Hartford Convention

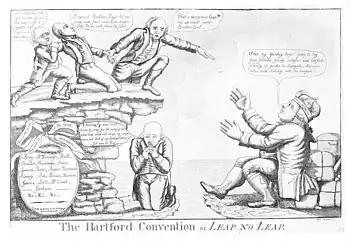
"The Hartford Convention or LEAP NO LEAP", by William Charles.

The Democratic-Republican Congress would never have recommended any of New England's proposals for ratification. Hartford delegates intended for them to embarrass the President and the Democratic-Republicans in Congress—and also to serve as a basis for negotiations between New England and the rest of the country.